Sham Castle

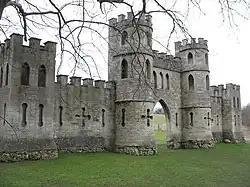

Sham Castle is a folly on Claverton Down overlooking the city of Bath, Somerset, England. It is a Grade II* listed building. It is a screen wall with a central pointed arch flanked by two 3-storey circular turrets, which extend sideways to a 2-storey square tower at each end of the wall.